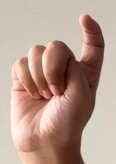
ASL sign: X